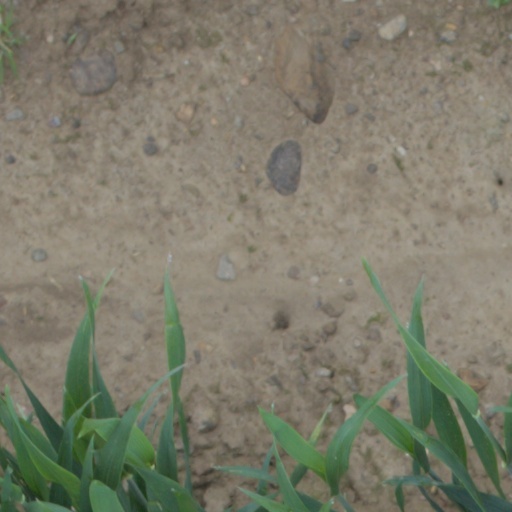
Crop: wheat